Gohar Ayub Khan

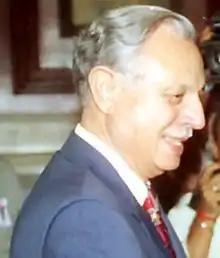
Khan in 2004

Gohar Ayub Khan (8 January 1937 – 17 November 2023) was a Pakistani politician, businessman, army officer, and a leader of the Pakistan Muslim League (N), who held ministerial positions during the administration of prime minister Nawaz Sharif.